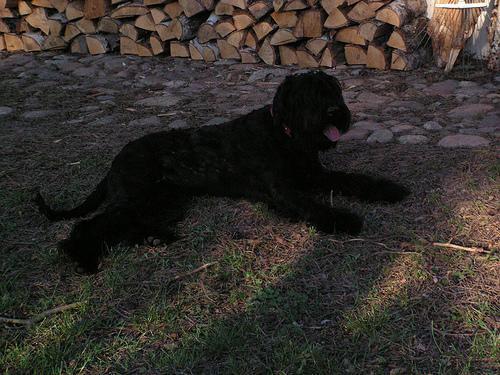
giant_schnauzer